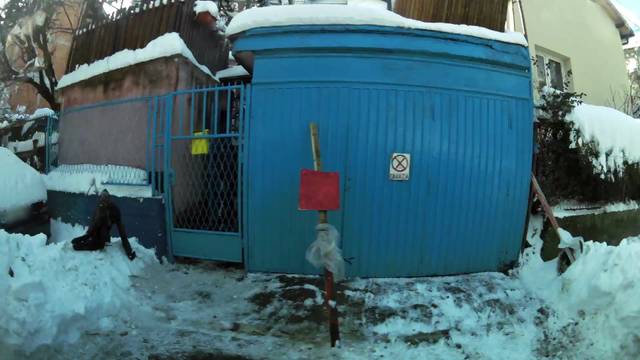
Region: Serbia
Coordinates: 44.806, 20.52